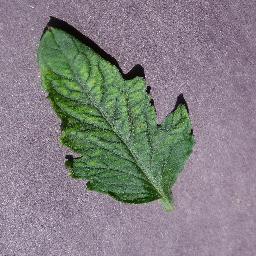
Label: Tomato___Tomato_mosaic_virus